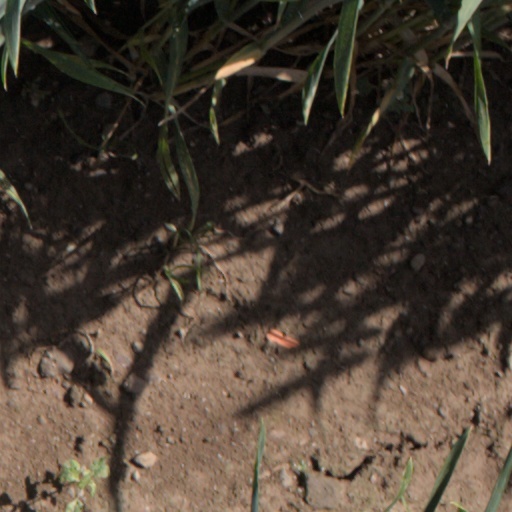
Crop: wheat